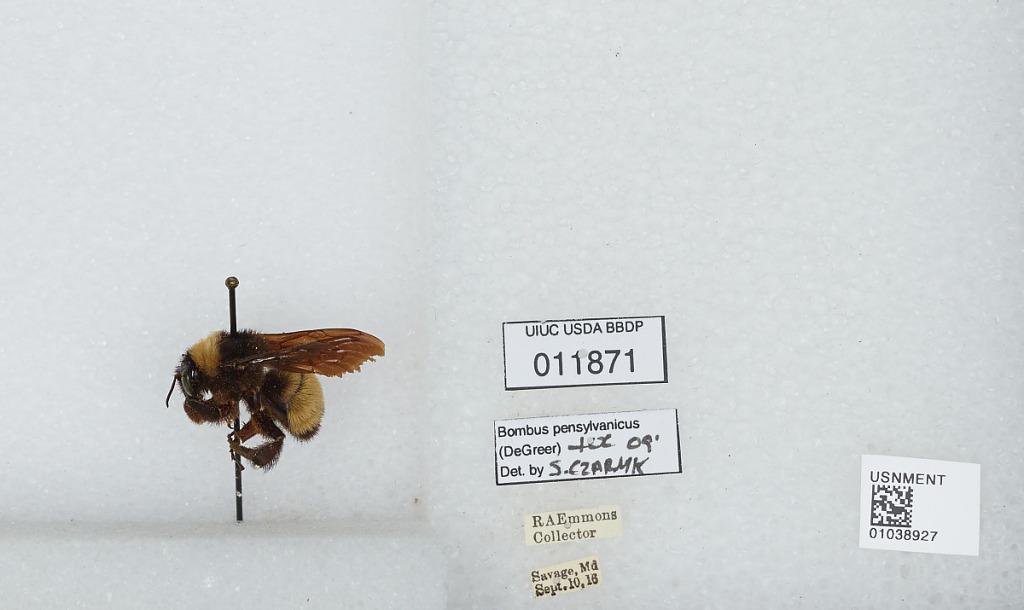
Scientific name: Bombus (Fervidobombus) pensylvanicus pensylvanicus (De Geer)
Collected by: R. Emmons
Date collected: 1916-9-10
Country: United States
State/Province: Maryland
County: Howard
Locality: Savage
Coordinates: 39.1375, -76.8239